Brussels

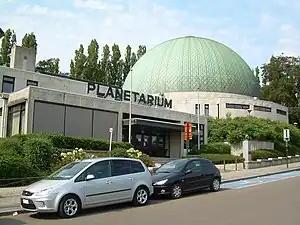
Planetarium of the Royal Observatory of Belgium

R.S.C. Anderlecht, based in the Constant Vanden Stock Stadium in Anderlecht, is the most successful Belgian football club in the Belgian Pro League, with 34 titles. It has also won the most major European tournaments for a Belgian side, with 6 European titles. Brussels is also home to Union Saint-Gilloise, the most successful Belgian club before World War II, with 11 titles. The club was founded in Saint-Gilles but is based in nearby Forest, and plays in the Belgian Pro League. Racing White Daring Molenbeek, based in Molenbeek-Saint-Jean, and often referred to as RWDM, is a very popular football club that, since 2023, is back playing in the Belgian Pro League.